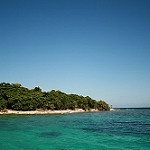
Label: sea